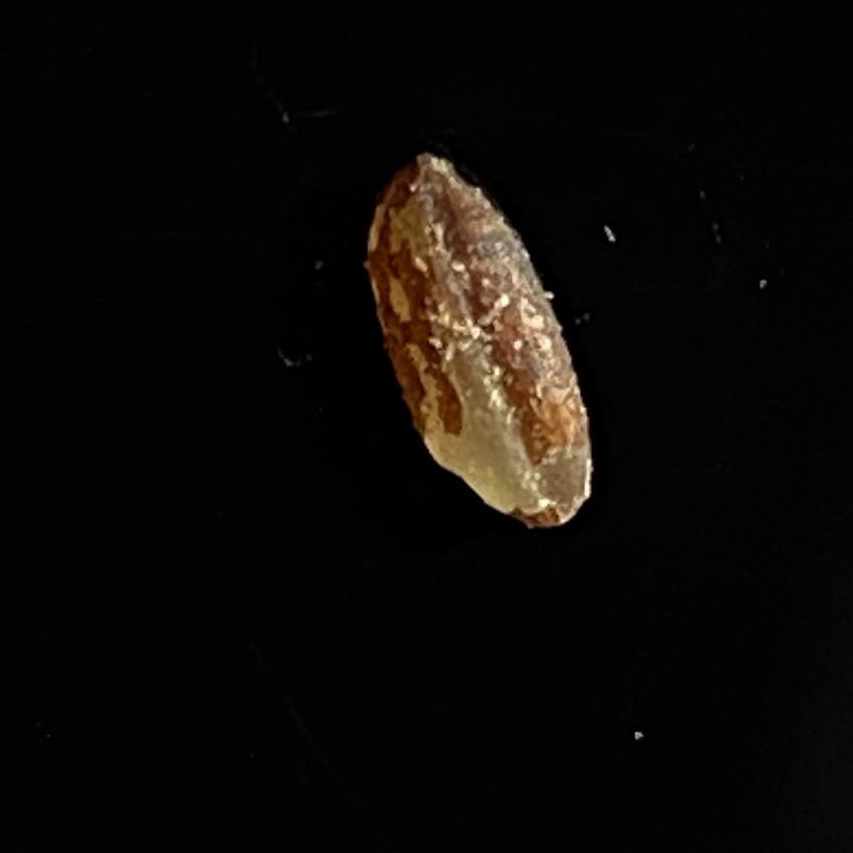
Rice variety: Lal_Aush